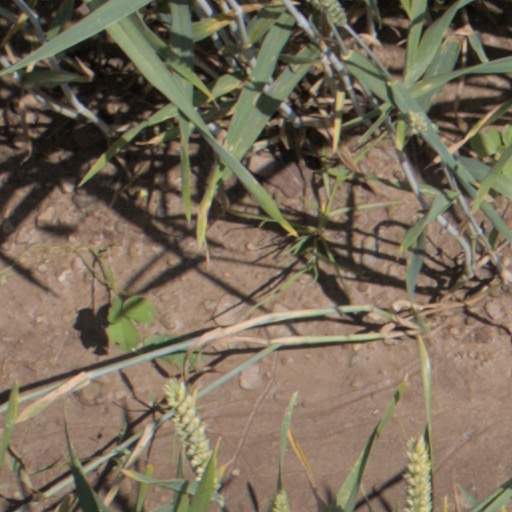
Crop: wheat